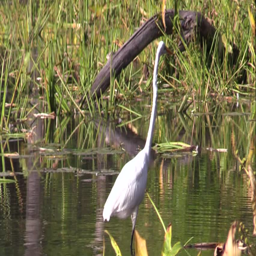
a lone egret in a marsh